Gertrude Stein

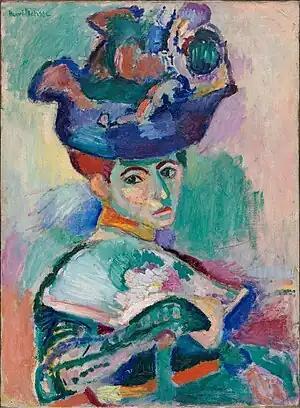
Gertrude and Leo Stein bought Henri Matisse's, "Woman with a Hat", 1905, a portrait of the artist's wife, Amelia, now in the San Francisco Museum of Modern Art

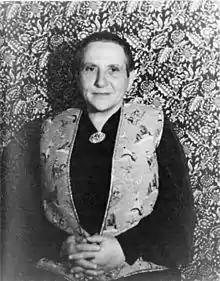
Carl Van Vechten, "Portrait of Gertrude Stein", 1934

From 1903 until 1914, when they dissolved their common household, Gertrude and her brother Leo shared living quarters near the Luxembourg Gardens on the Left Bank of Paris in a two-story apartment (with the adjacent studio) located on the interior courtyard at 27 rue de Fleurus, 6th arrondissement. Here they accumulated the works of art that formed a collection that became renowned for its prescience and historical importance.